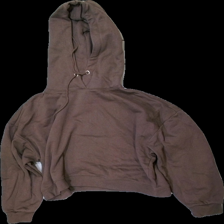
View: front
Type: Sweater
Category: Ladies
Brand: Lager 157
Colors: Brown
Material: 64% cotton, 36% polyester
Cut: Regular, Cropped
Size: XL
Season: All
Price range: <50
Recommended usage: Export
Comment: Washed out